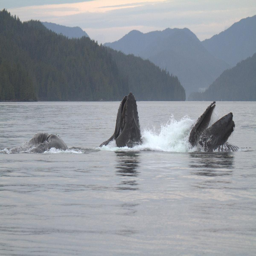
humpback whales lift their heads above the surface of the water